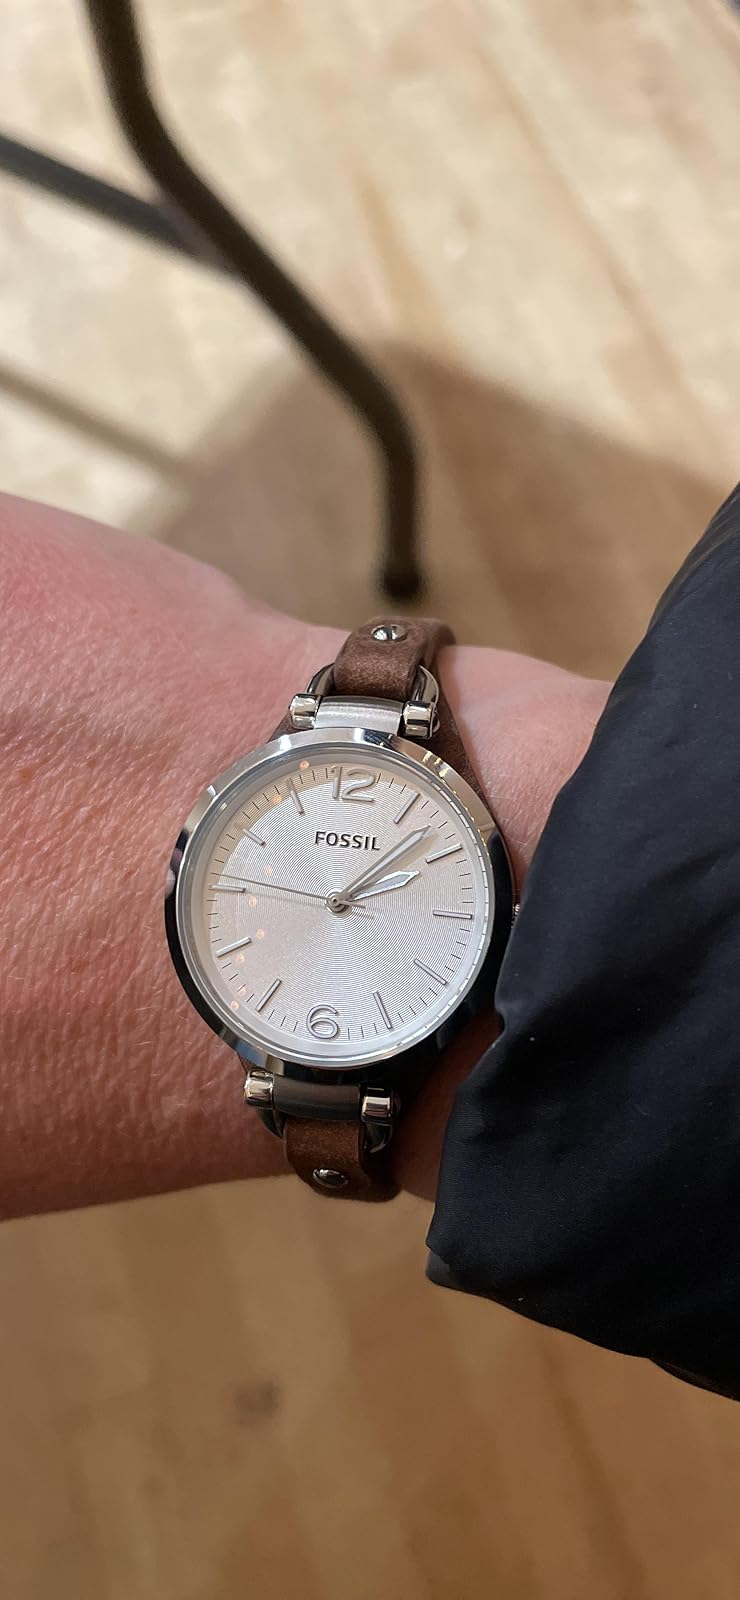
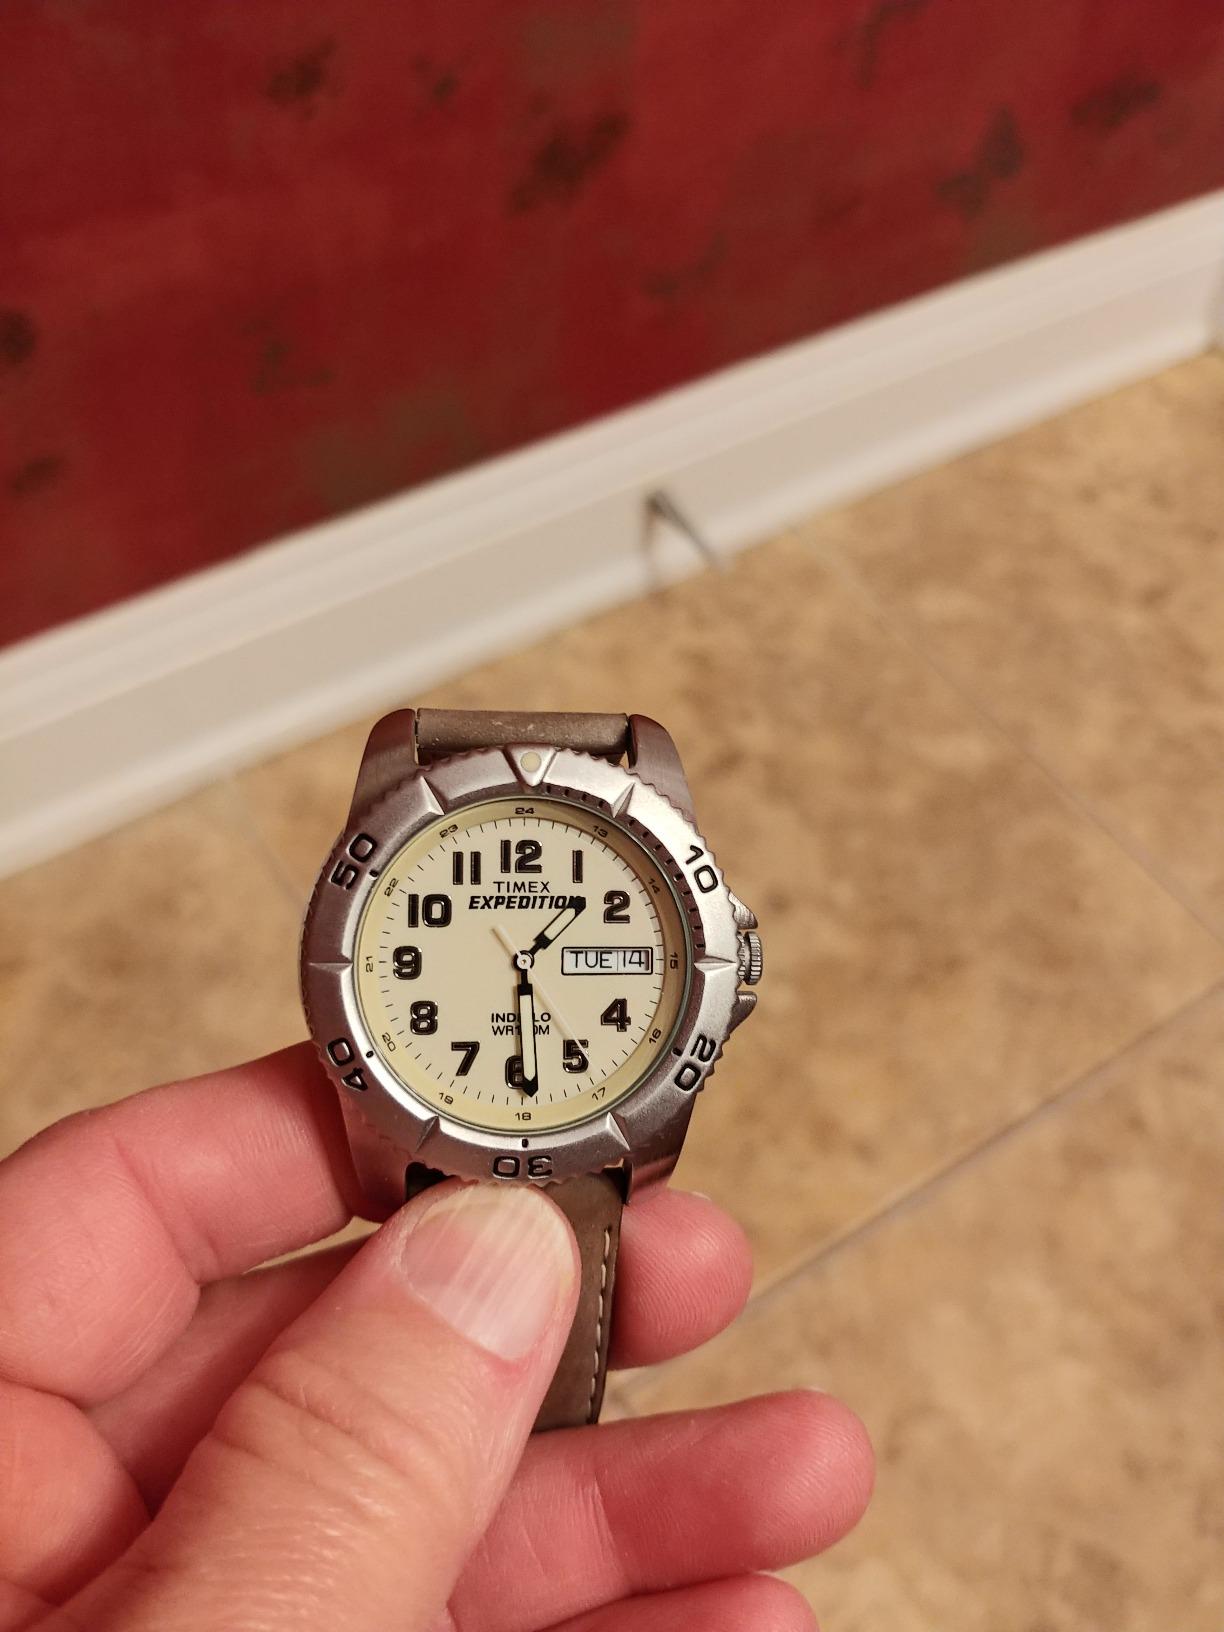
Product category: accessories_watch
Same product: no